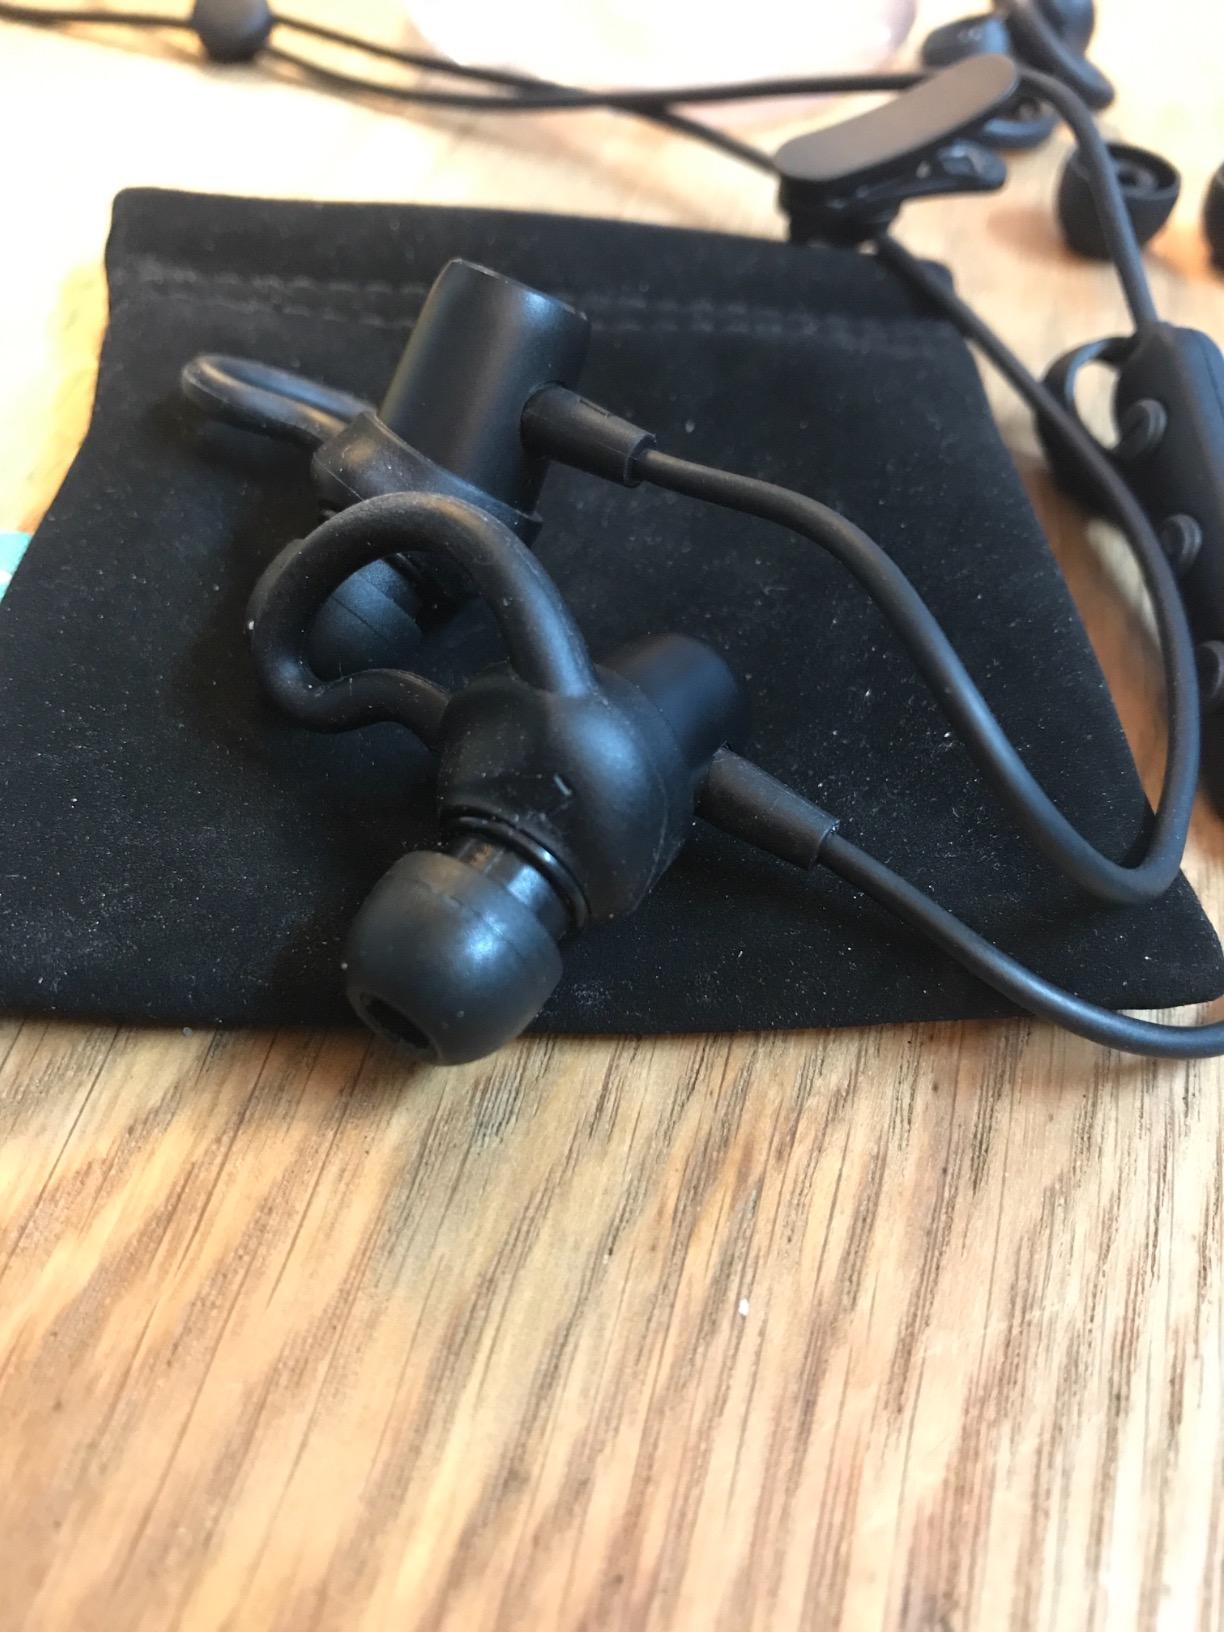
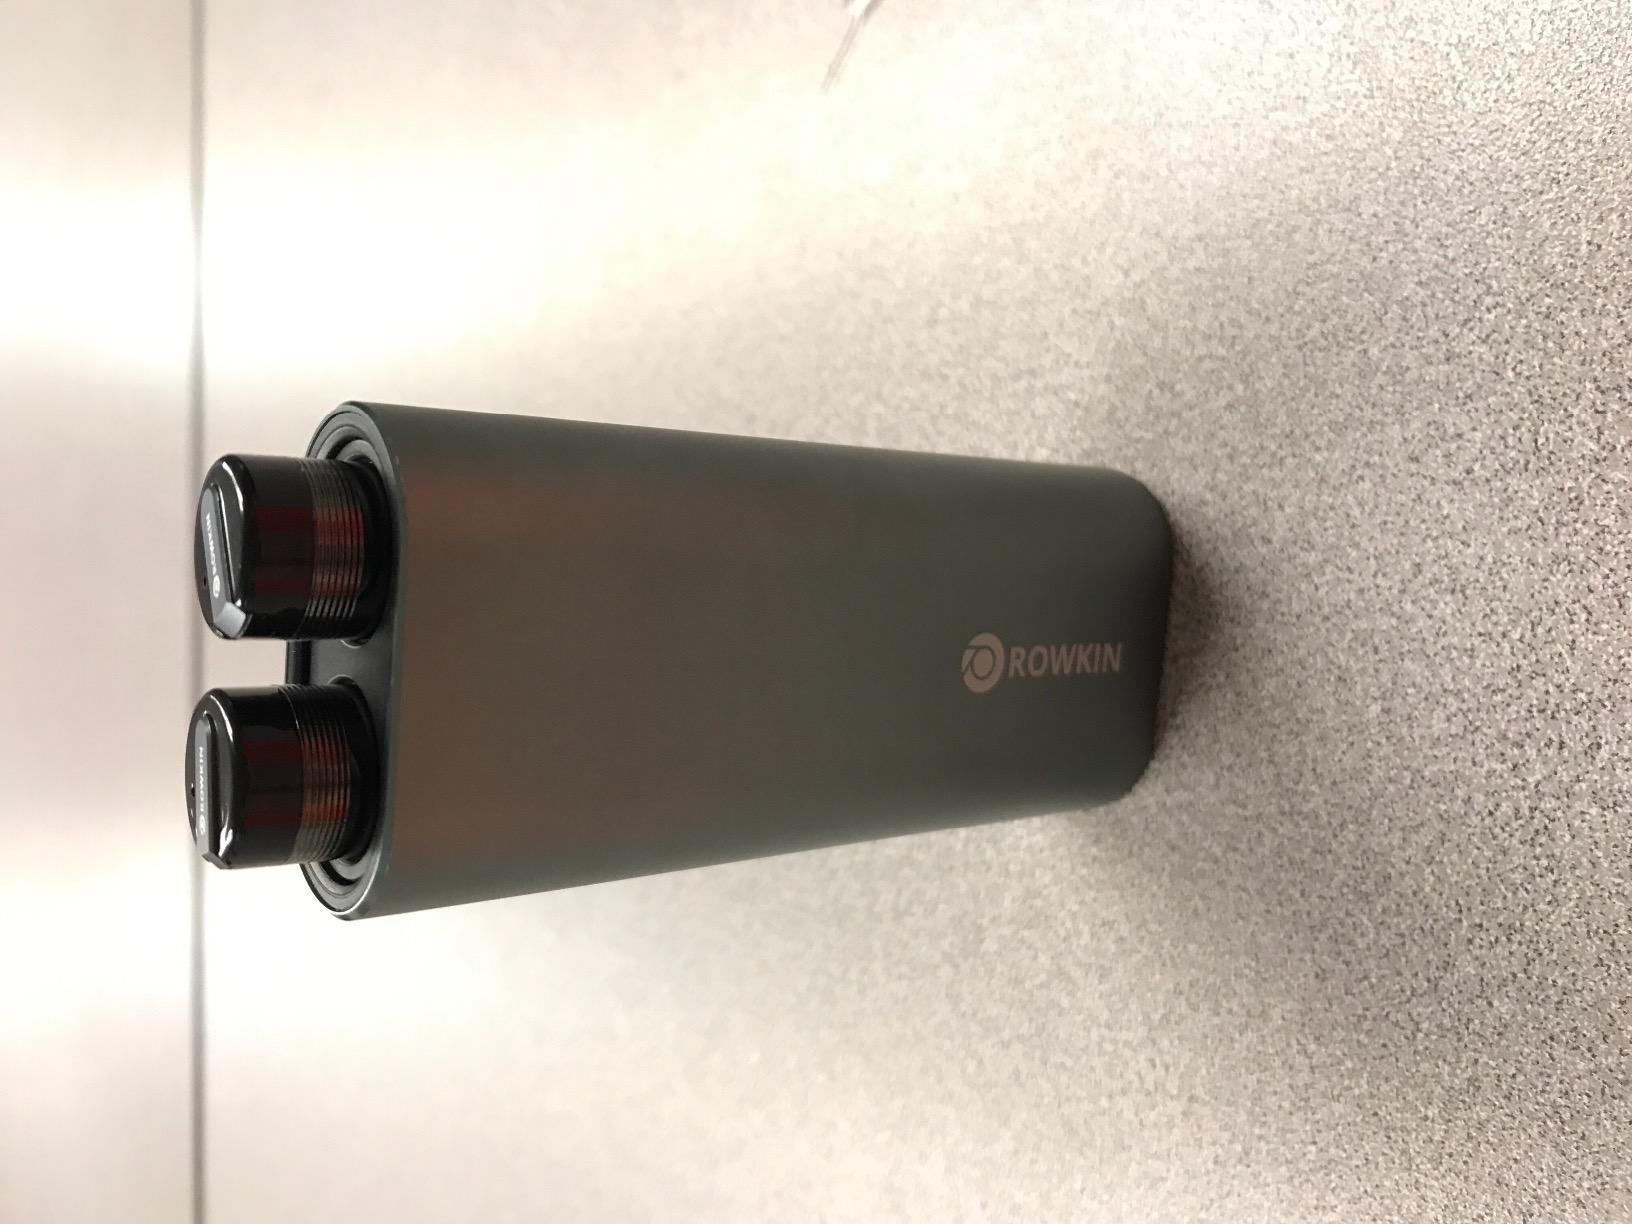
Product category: headphones
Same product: no